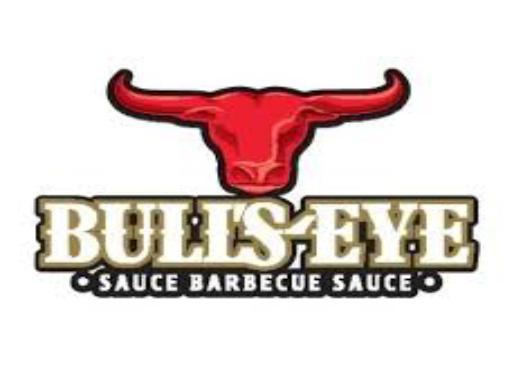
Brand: Bulls-Eye Barbecue
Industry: Food